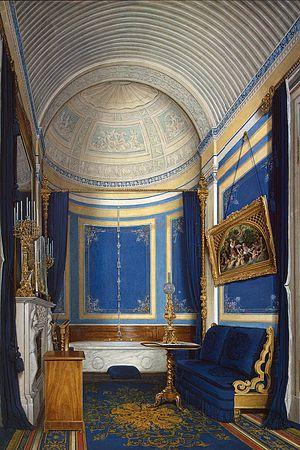
Un rideau de douche est un rideau utilisé dans le but de préserver l'intimité de quelqu'un qui se douche, et d'empêcher l'eau d'éclabousser le reste de la salle de bains.